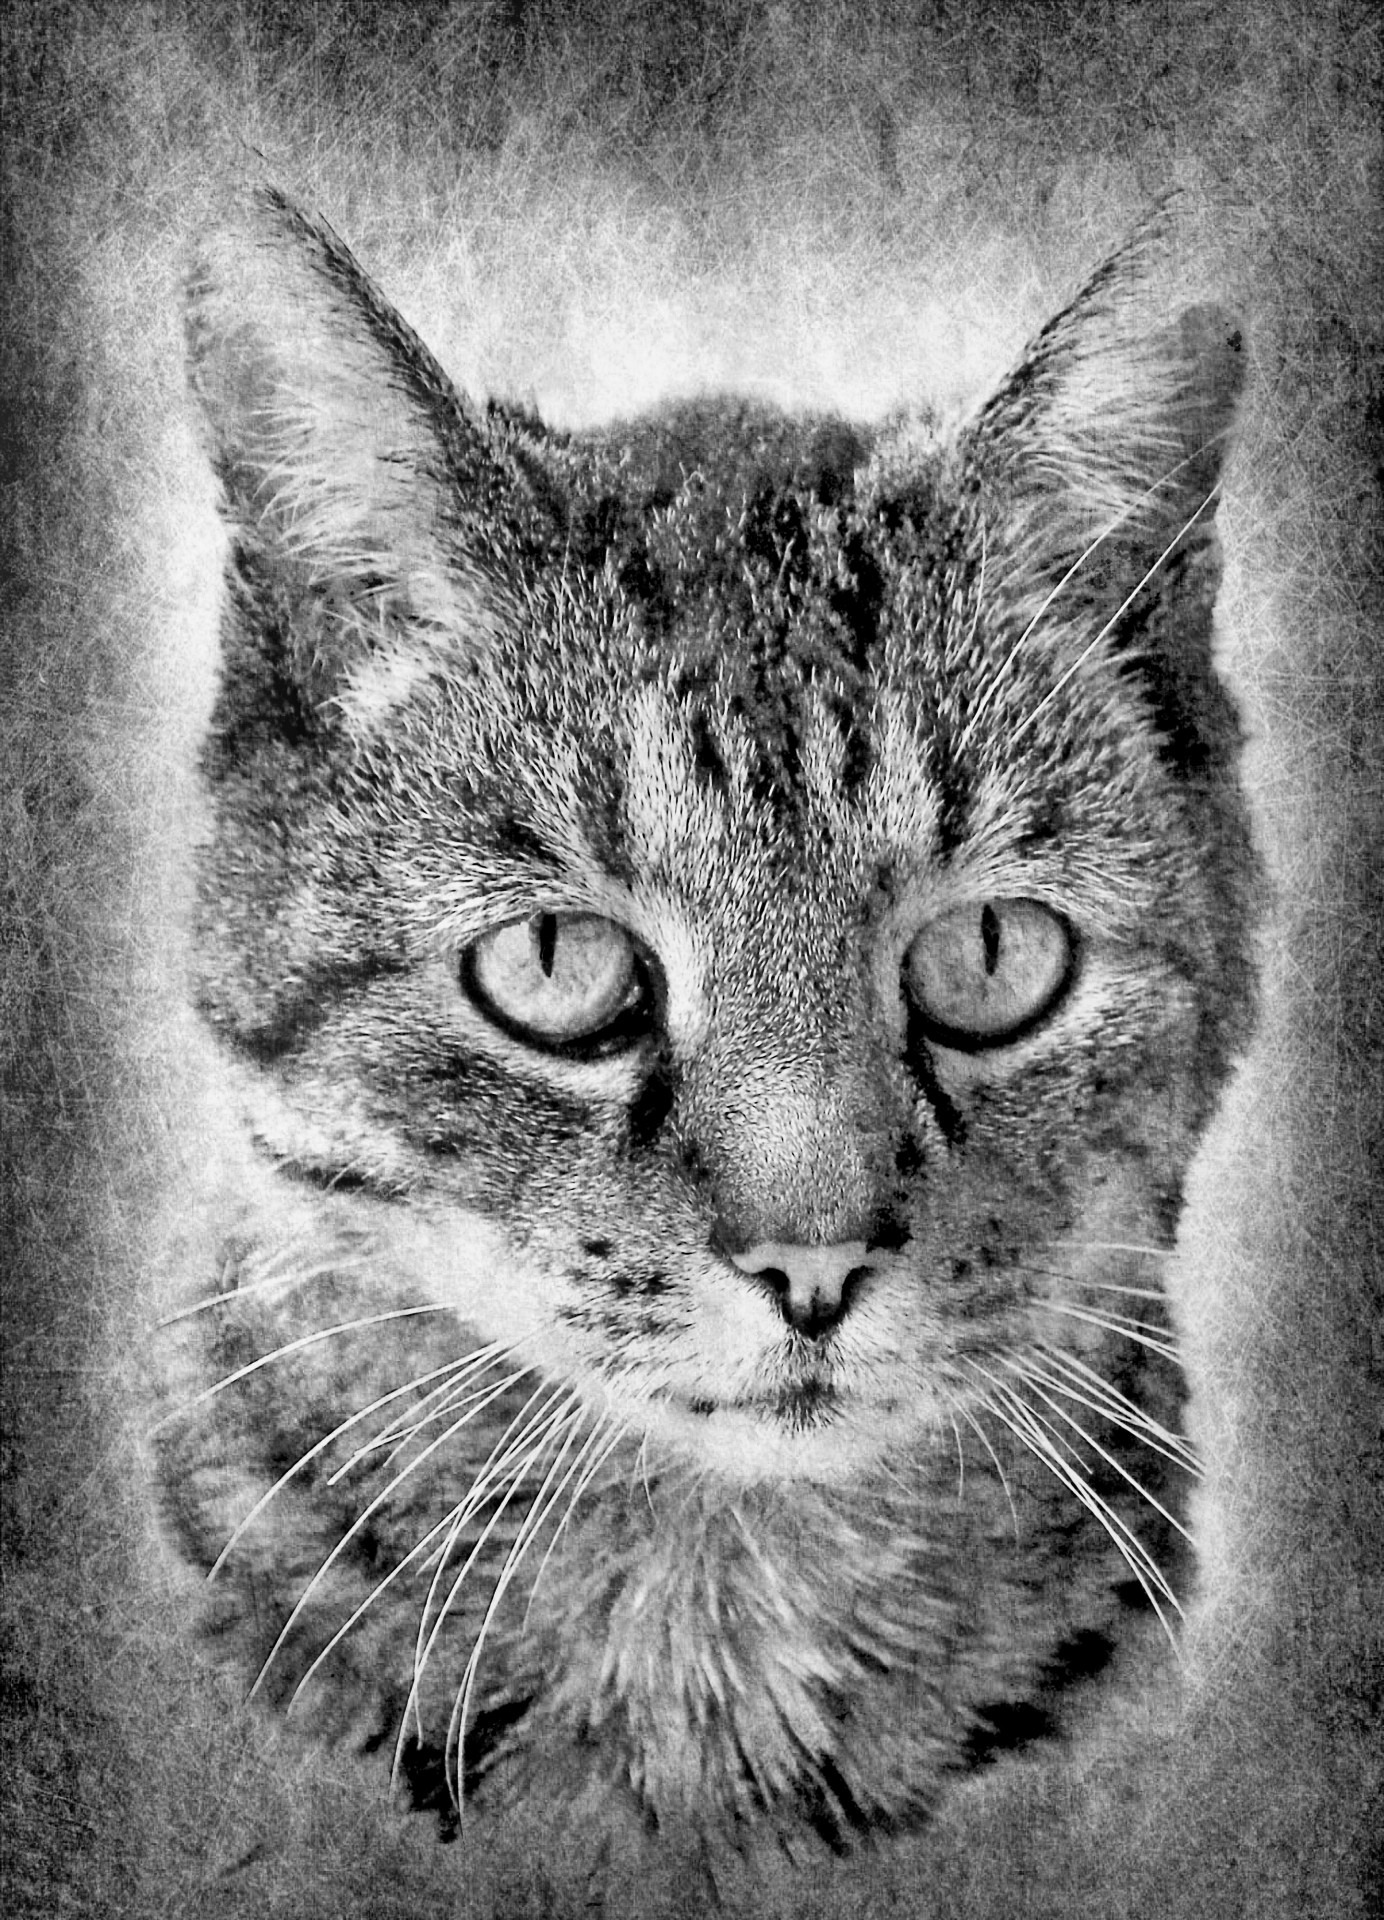
black and white, cat, mammal, monochrome, fauna, black white, cats, nose, whiskers, sketch, drawing, domestic cat, brave, proud, loyal, tabby cat, wild cat, monochrome photography, small to medium sized cats, cat like mammal